Langendorf, Switzerland

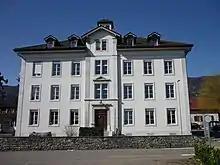
School building in Langendorf

In Langendorf about 1,434 or (42.2%) of the population have completed non-mandatory upper secondary education, and 507 or (14.9%) have completed additional higher education (either university or a "Fachhochschule"). Of the 507 who completed tertiary schooling, 67.7% were Swiss men, 21.5% were Swiss women, 8.1% were non-Swiss men and 2.8% were non-Swiss women.